John Edward Brownlee sex scandal

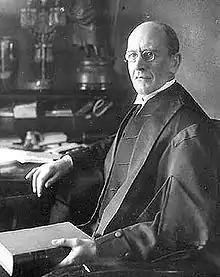
Justice W. C. Ives presided over the trial and ultimately overturned the jury's verdict against Brownlee.

Other witnesses for the plaintiffs included a former maid of Brownlee's, who testified that she had seen the premier pick MacMillan up in his car late one night, and MacMillan's landlady's daughter, who testified that she found MacMillan sobbing in her room one night. Allan MacMillan was also called: though he testified that Brownlee had encouraged his daughter to move to Edmonton and promised to forward information about Alberta College, he acknowledged that the premier had not followed through and not contacted her again until she was in Edmonton.